HMS Ark Royal (91)

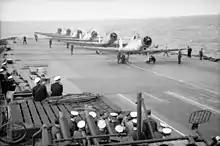
Six Blackburn Skuas of No. 800 Squadron Fleet Air Arm lined up on deck before taking off

"Ark Royal" and the ships of Force H returned to Gibraltar on 29 May 1941. Despite the boost in Allied morale from the sinking of the battleship "Bismarck", the war in the Mediterranean was going against the Allies. Greece and Crete had fallen to the Axis Powers, and the "Afrika Korps" was preparing to launch a final push into Egypt. Malta remained an important stronghold in the Mediterranean, but was coming under increased pressure from Italian and German air attacks, and could no longer be supplied from the east since the Battle of Crete.